Vayeira

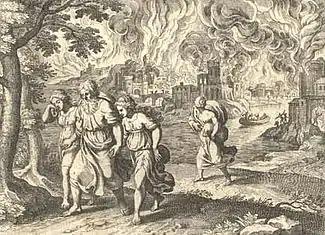
Escape of Lot from Sodom (engraving from the first half of the 17th Century by Matthäus Merian)

The Gemara told of the victims of the people of Sodom, in the words of Job 24:7, "They (would) lie all night naked without clothing and have no covering in the cold." The Gemara said of the people of Sodom, in the words of Job 24:3, "They drive away the donkey of the fatherless, they take the widow's ox for a pledge." In the words of Job 24:2, "They remove the landmarks; they violently take away flocks and feed them." And the Gemara told of their victims, in the words of Job 21:32, "he shall be brought to the grave, and shall remain in the tomb."